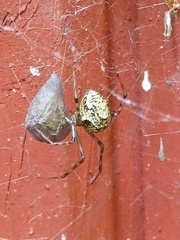
Species: Parasteatoda_tepidariorum